Ujung Kulon National Park

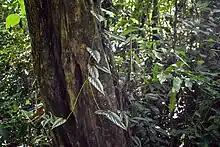
"Cissus discolor"

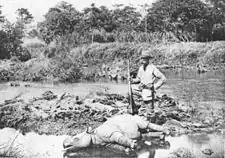
Javan rhino in 1895

So far, 175 species have been observed within the park, with 57 of them being protected, This includes mangroves (e.g. "Sonneratia alba", "Excoecaria agallocha", "Rhizophora apiculata", "Aegiceras corniculatum"), coastal plants (e.g. "Nypa fruticans", "Calophyllum inophyllum", "Terminalia catappa", "Hibiscus tiliaceus", etc.), Figs (e.g. "Ficus benjamina", "Ficus deltoidea", "Ficus racemosa", "Ficus septica") and other lowland vegetation such as "Oroxylum indicum", "Melastoma malabathricum", "Sterculia foetida", and "Durio zibethinus".